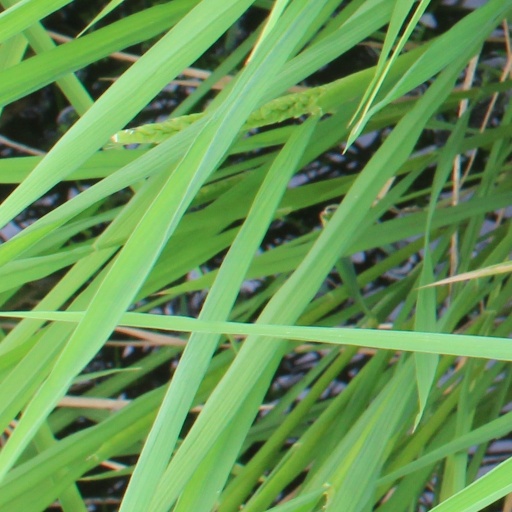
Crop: rice